Dee Clemmons

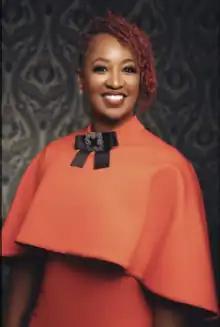

Dometrice "Dee" Clemmons (born in Atlanta, Georgia) is an American politician, entrepreneur, and business coach. She is the first female African-American Commissioner in Henry County, Georgia who represents the 2nd district.